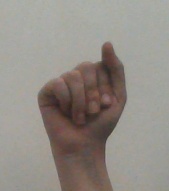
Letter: saad